Elfin Type 3 Clubman

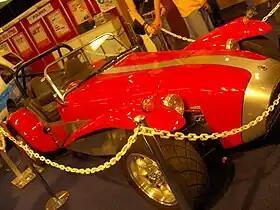
Elfin Type 3 Clubman

The Elfin Type 3 Clubman is a clubman-style automobile which was produced by Elfin Sports Cars in Australia from 1998 to 2007. It was produced in both kit car and turnkey variants. The rear end components were sourced from the Ford Escort Mark II.